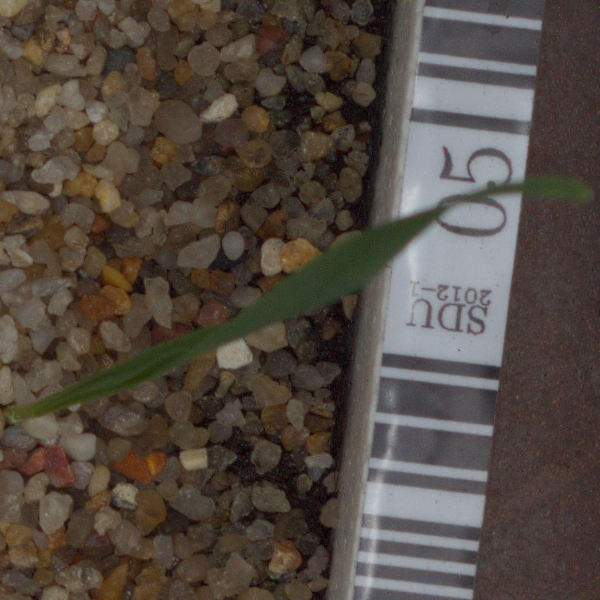
Label: common_wheat